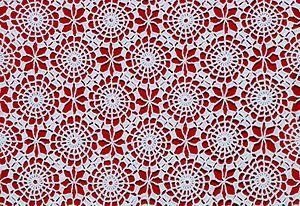
Détail d'un napperon au crochet.
Un napperon est un petit dessous de plat ornemental, d'habitude en coton ou en lin et placé sous un plat ou une coupe. Des jours laissent apparaître la surface de la table. Outre leur fonction décorative, les napperons jouent un rôle utilitaire en protégeant les meubles en ébénisterie des éraflures.